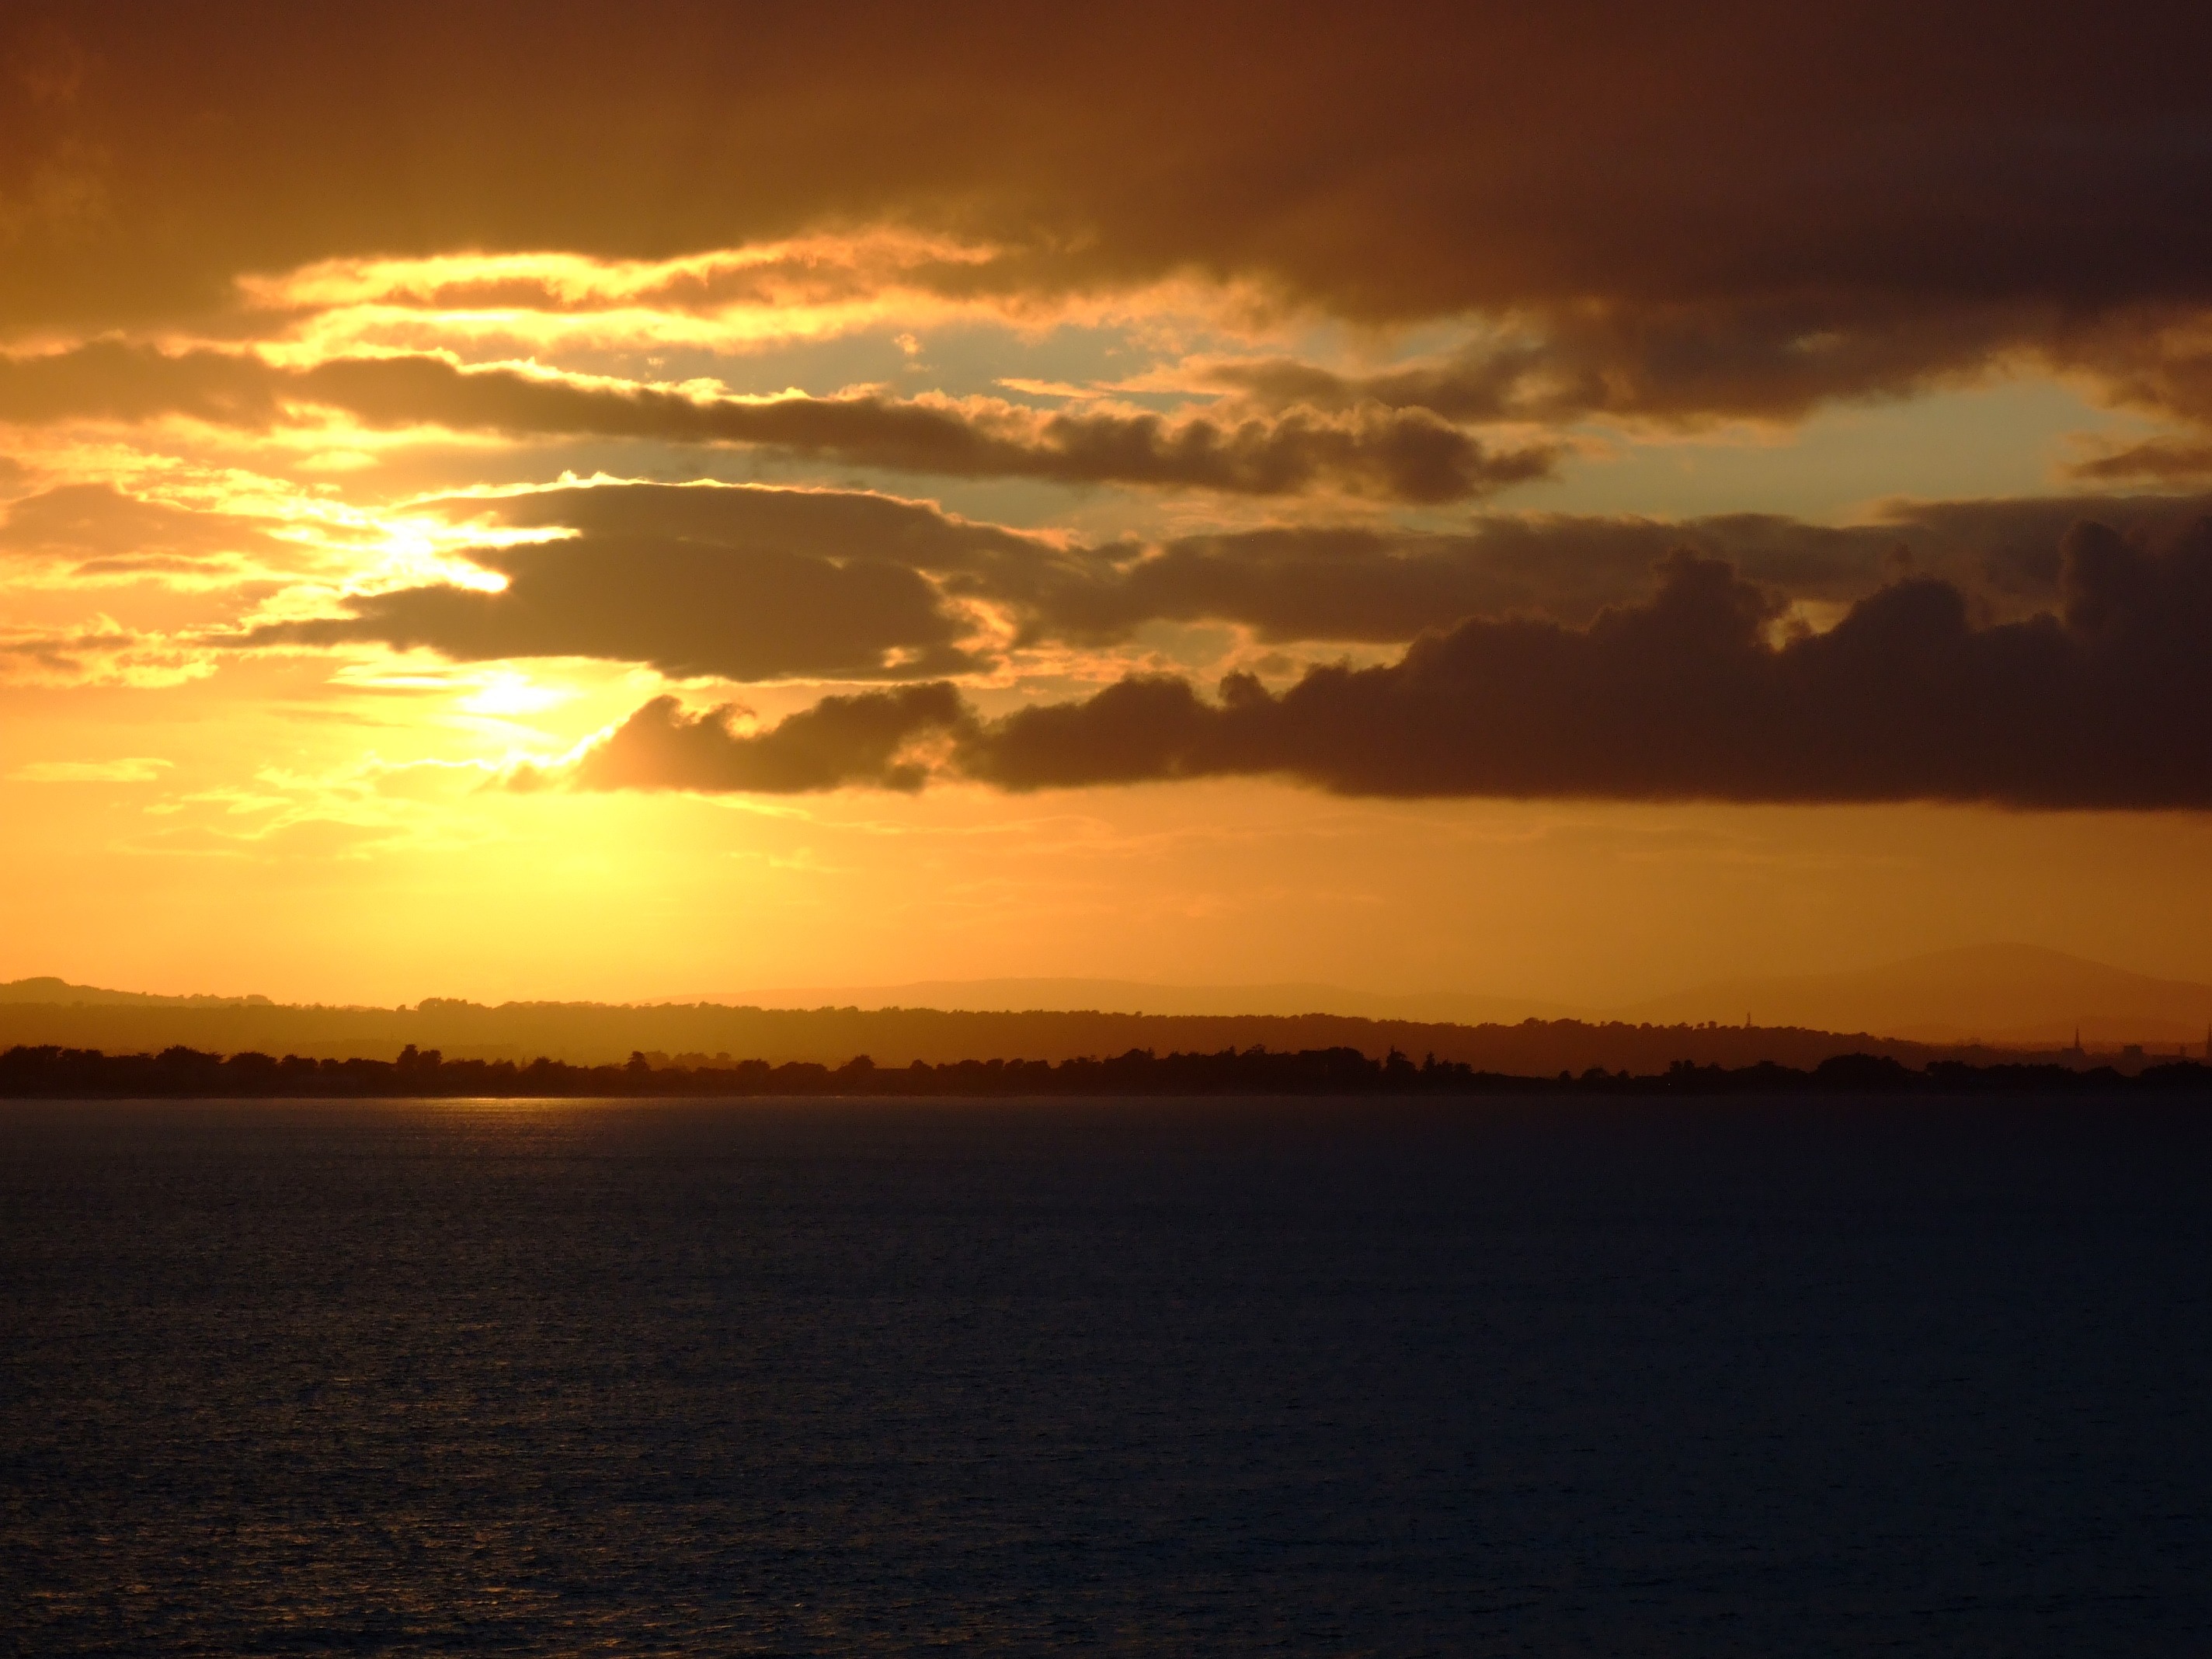
beach, sea, coast, ocean, horizon, light, cloud, sky, sun, sunrise, sunset, sunlight, morning, dawn, atmosphere, dusk, evening, clouds, afterglow, red sky at morning